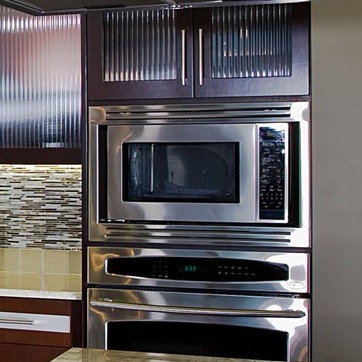
Material: glass